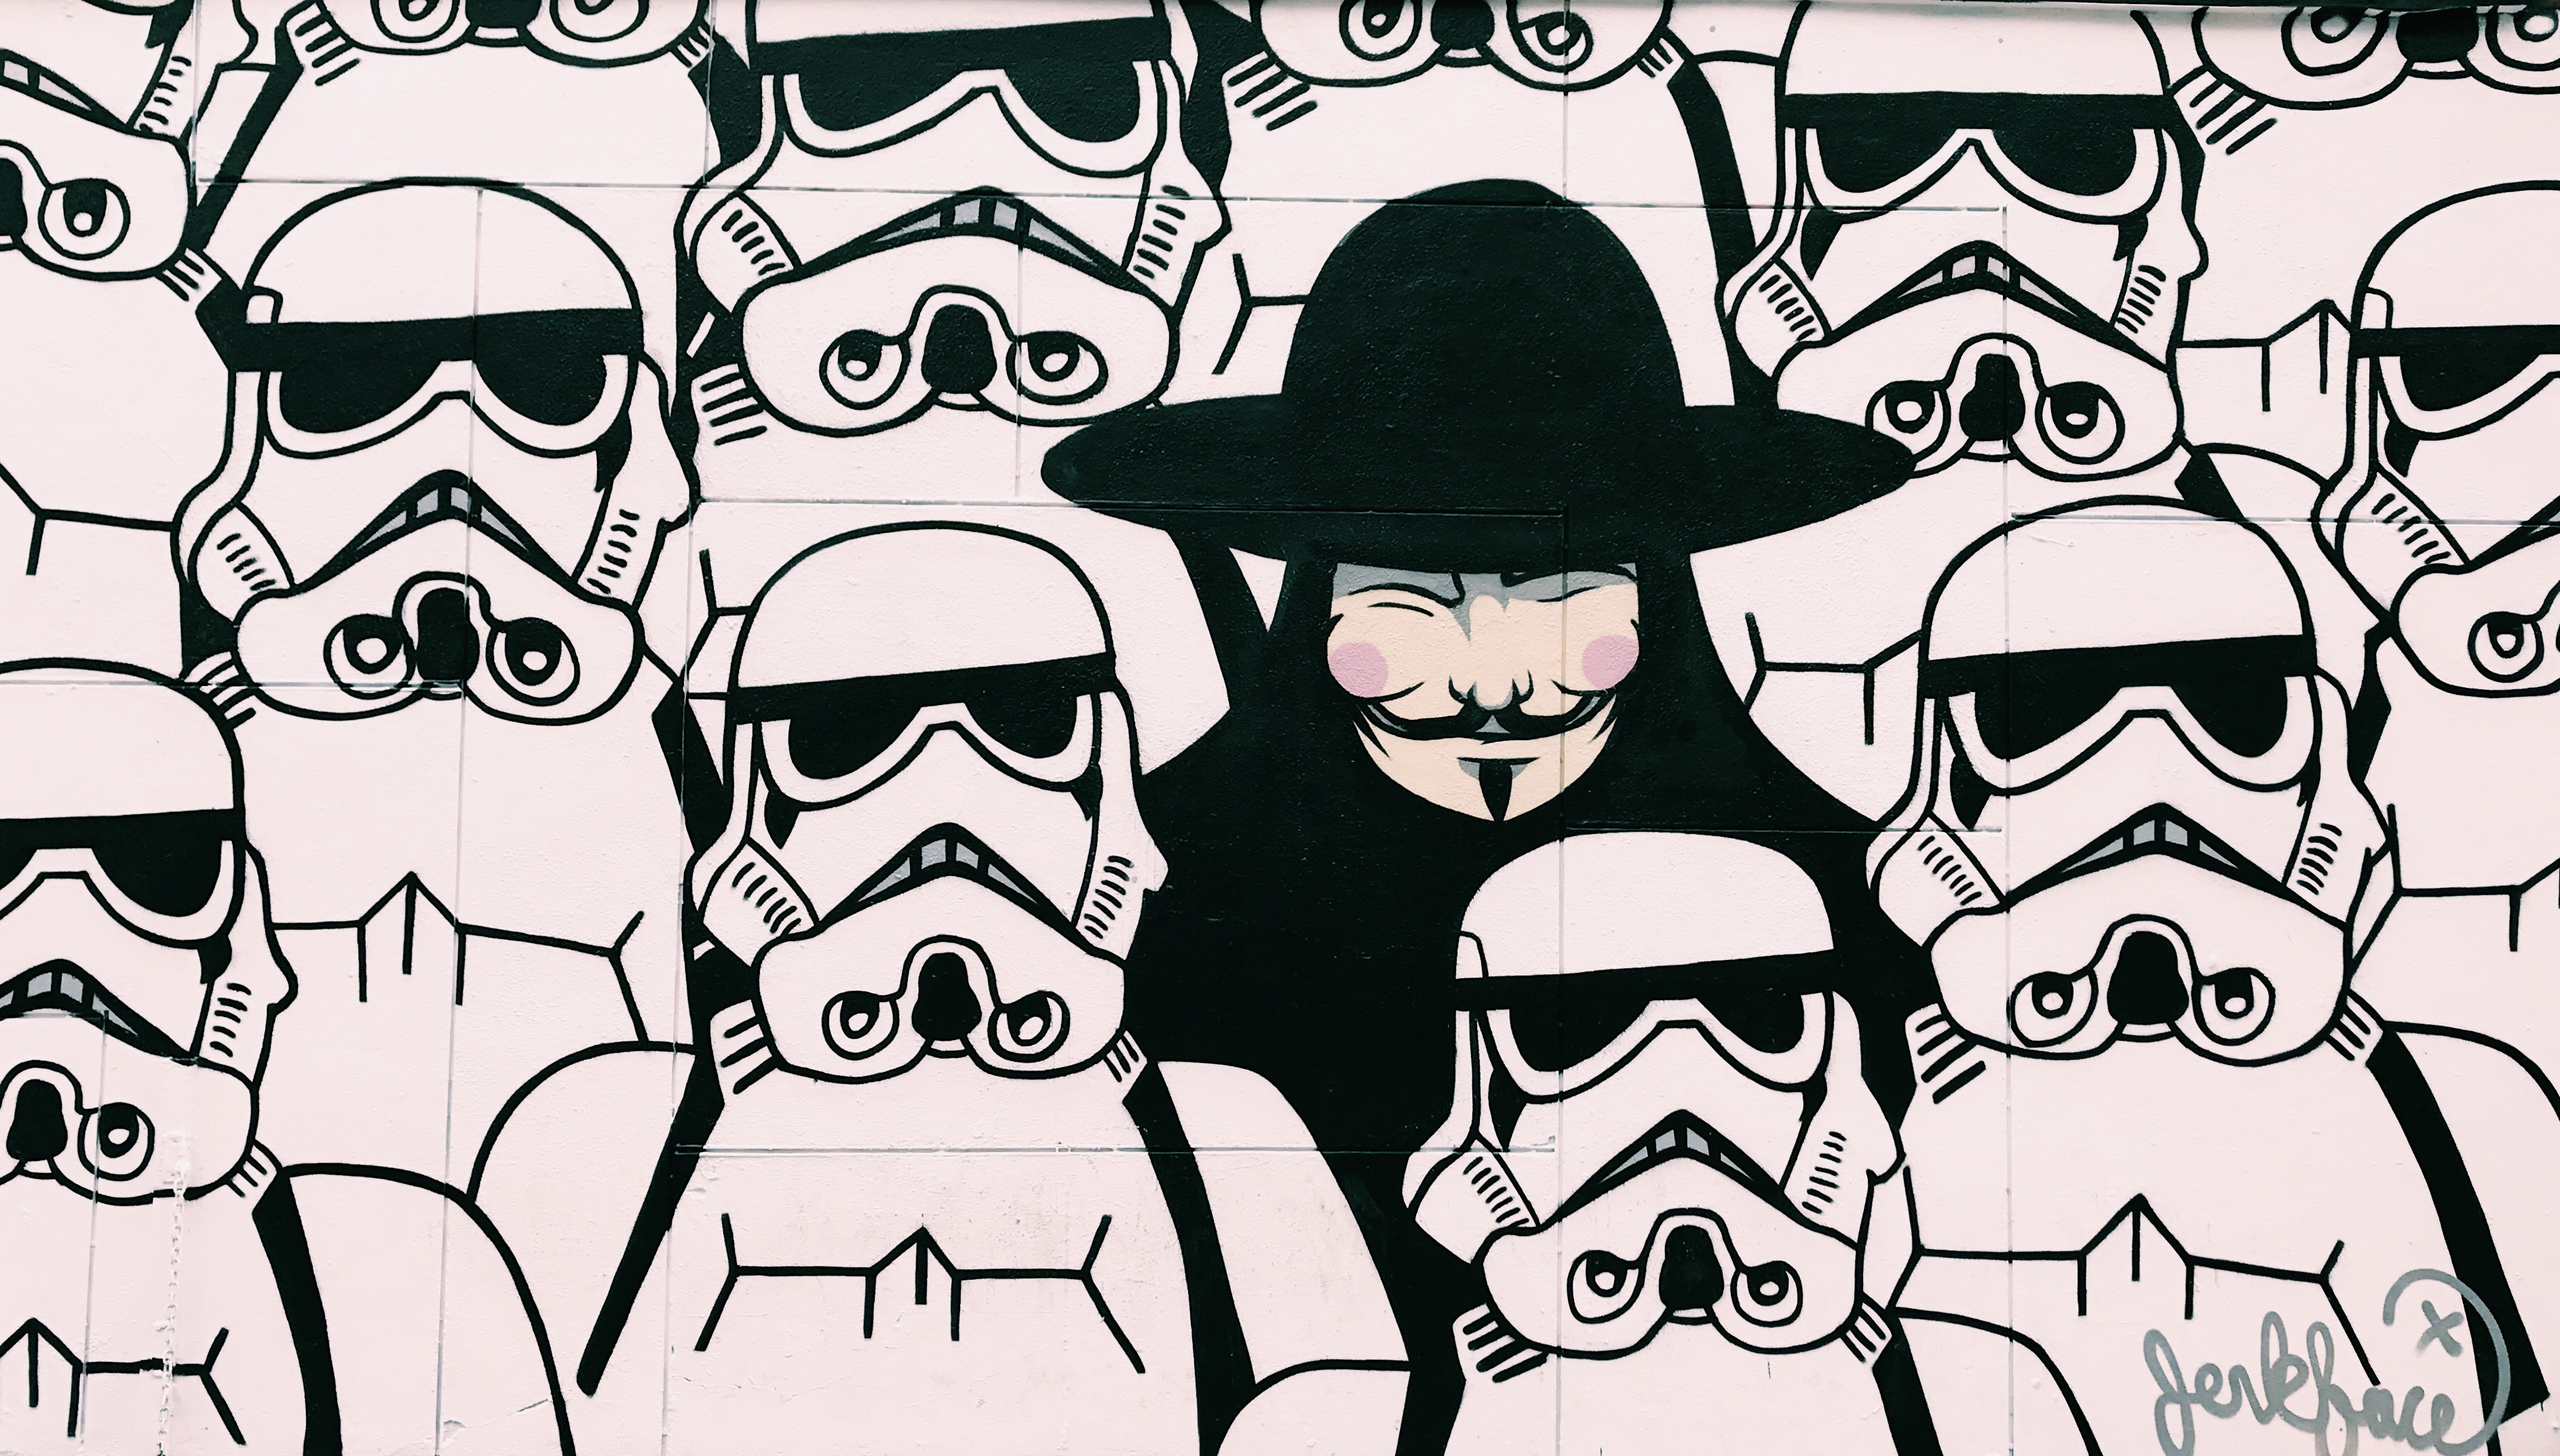
black and white, pattern, monochrome, graffiti, street art, font, sketch, drawing, illustration, glasses, moustache, vendetta, comics, cartoon, monochrome photography, comic book, vision care, star trooper